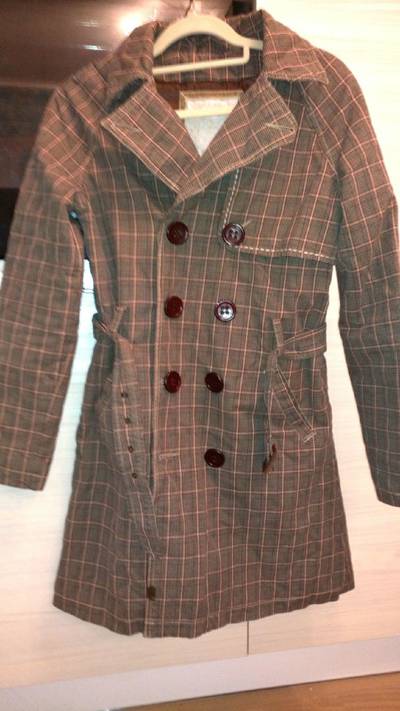
Waste category: clothes